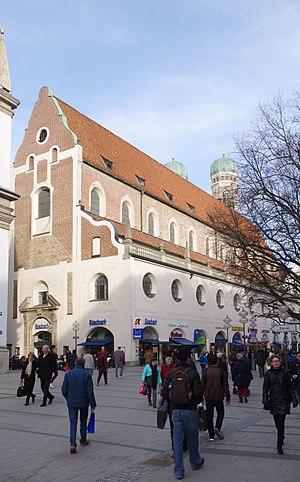
L'église du monastère gothique de Saint-Jean-Baptiste et Jean l'Évangéliste des ermites Augustins à Munich a été construite au XIIIème siècle, puis agrandie aux XIVème et XVème siècles. La bière était brassée dans le monastère depuis 1328, d'où est issue la brasserie Augustiner-Bräu toujours existante.